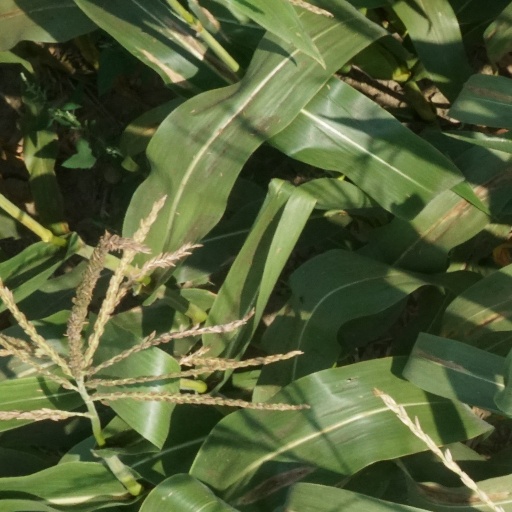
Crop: maize; corn